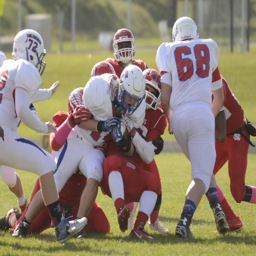
week - photos football game .